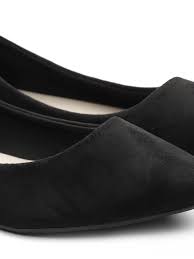
Label: Ballet Flat